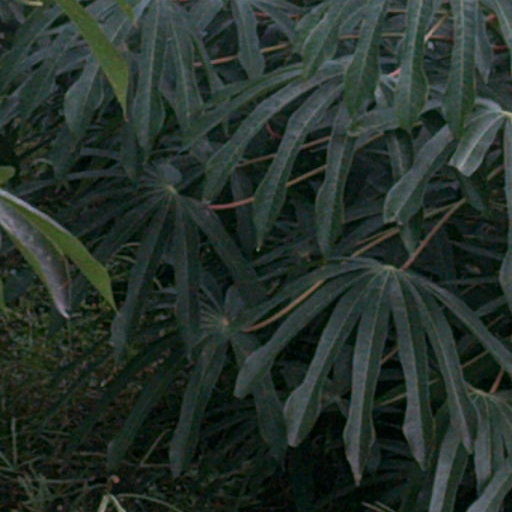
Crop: cassava